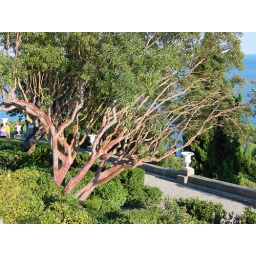
Crimea, bare trunk tree in Alupka